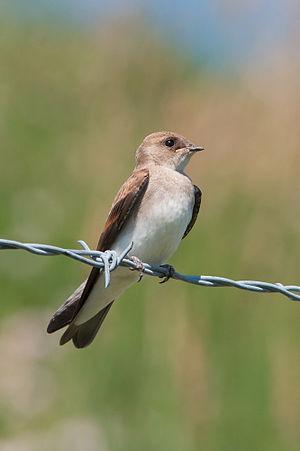
Une Hirondelle à ailes hérissées (Stelgidopteryx serripennis), photographiée à Milwaukee, dans le Wisconsin (États-Unis). Suomi: Pohjankarhepääsky (Stelgidopteryx serripennis) Milwaukeessa, Wisconsinin osavaltiossa, Yhdysvalloissa.